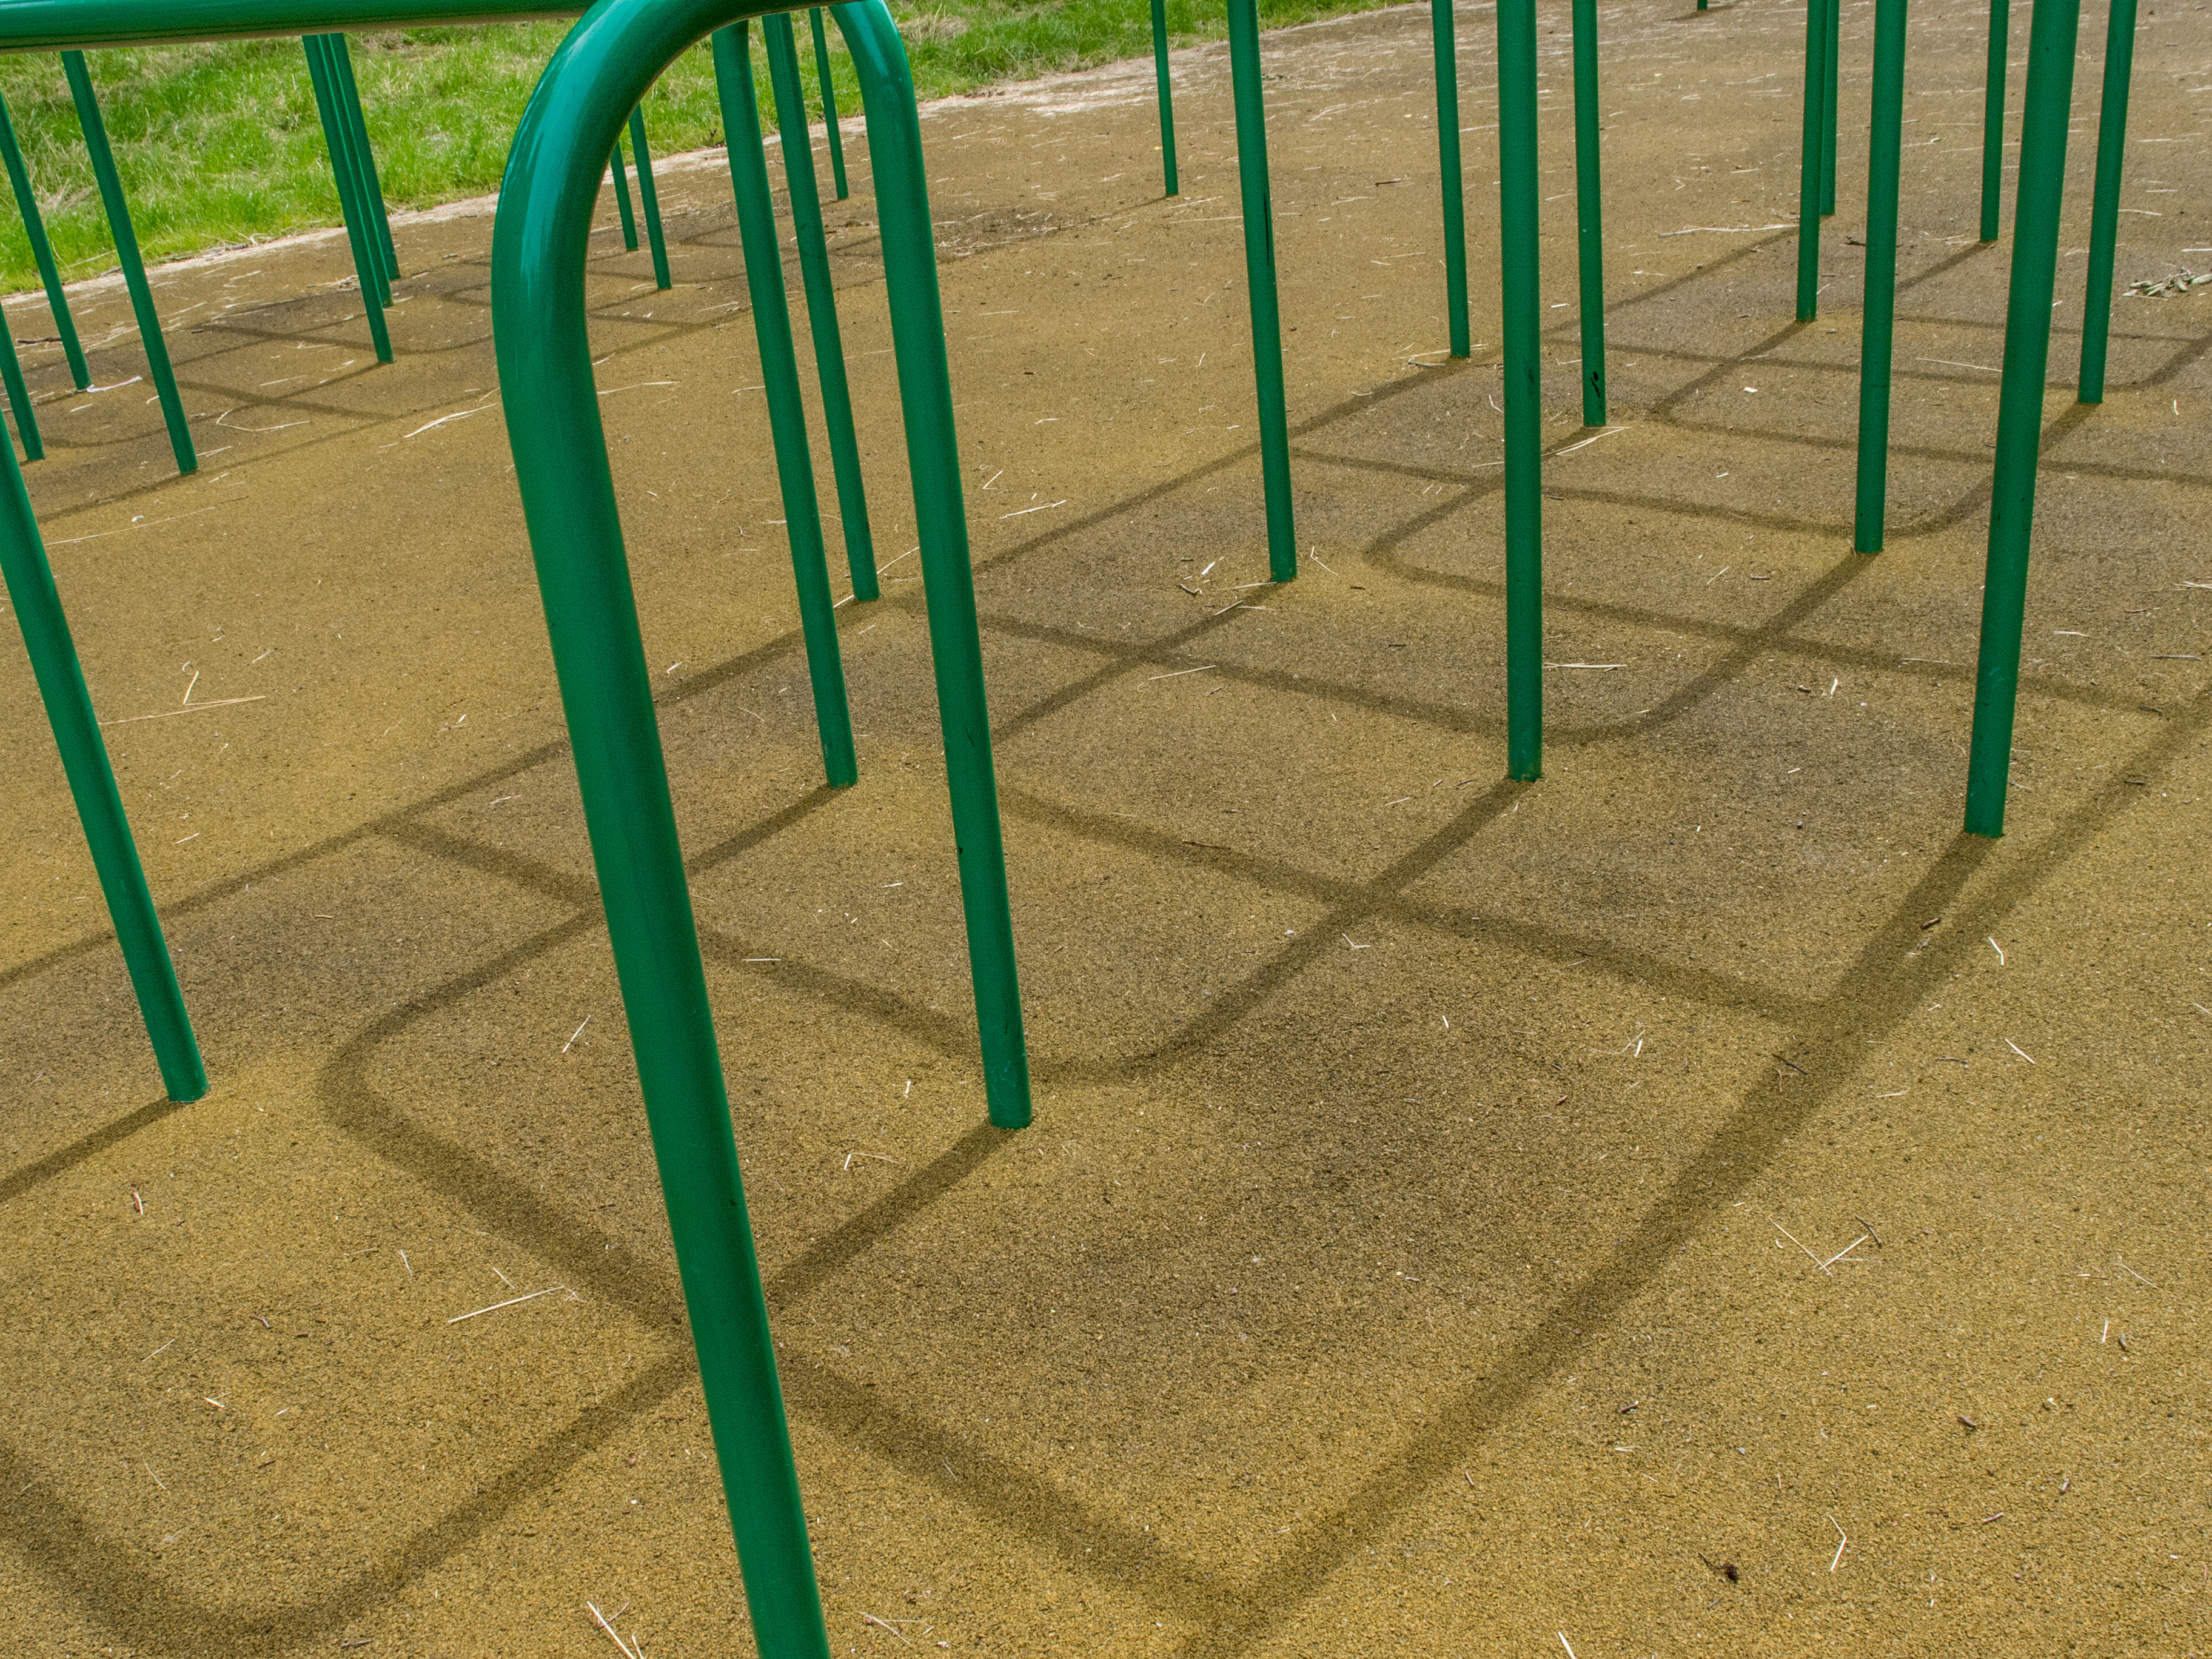
natural, public space, playground, line, outdoor play equipment, recreation